Codename Eagle

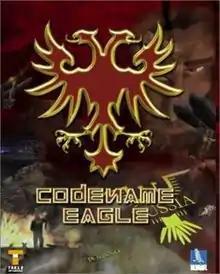
European cover art

Codename Eagle is a first-person shooter video game developed by Refraction Games and published by Take-Two Interactive and TalonSoft. "Codename Eagle" was released initially in the United Kingdom in November 1999, and later in North America in March 2000.